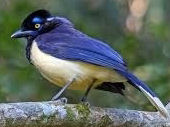
Species: PLUSH CRESTED JAY
Scientific name: CYANOCORAX CHRYSOPS
ImageNet parent category: jay